Enzo Staiola

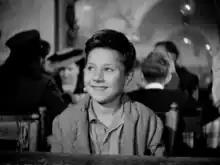
Staiola in "Bicycle Thieves" (1948)

Enzo Staiola (15 November 1939 – 4 June 2025) was an Italian actor, best known for playing, at the age of eight, the role of Bruno Ricci in Vittorio De Sica's neorealist 1948 film "Bicycle Thieves". He appeared in several other films including, in 1954, the American-produced "The Barefoot Contessa" with Humphrey Bogart. As an adult he became a mathematics teacher and later also worked as a land registry clerk.